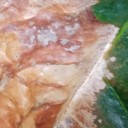
Label: Phoma